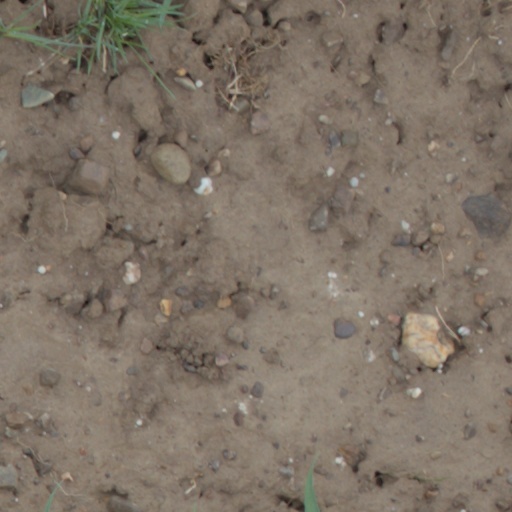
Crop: wheat